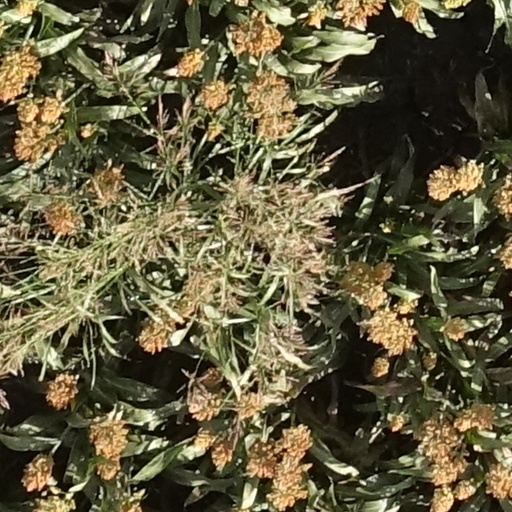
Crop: sorghum